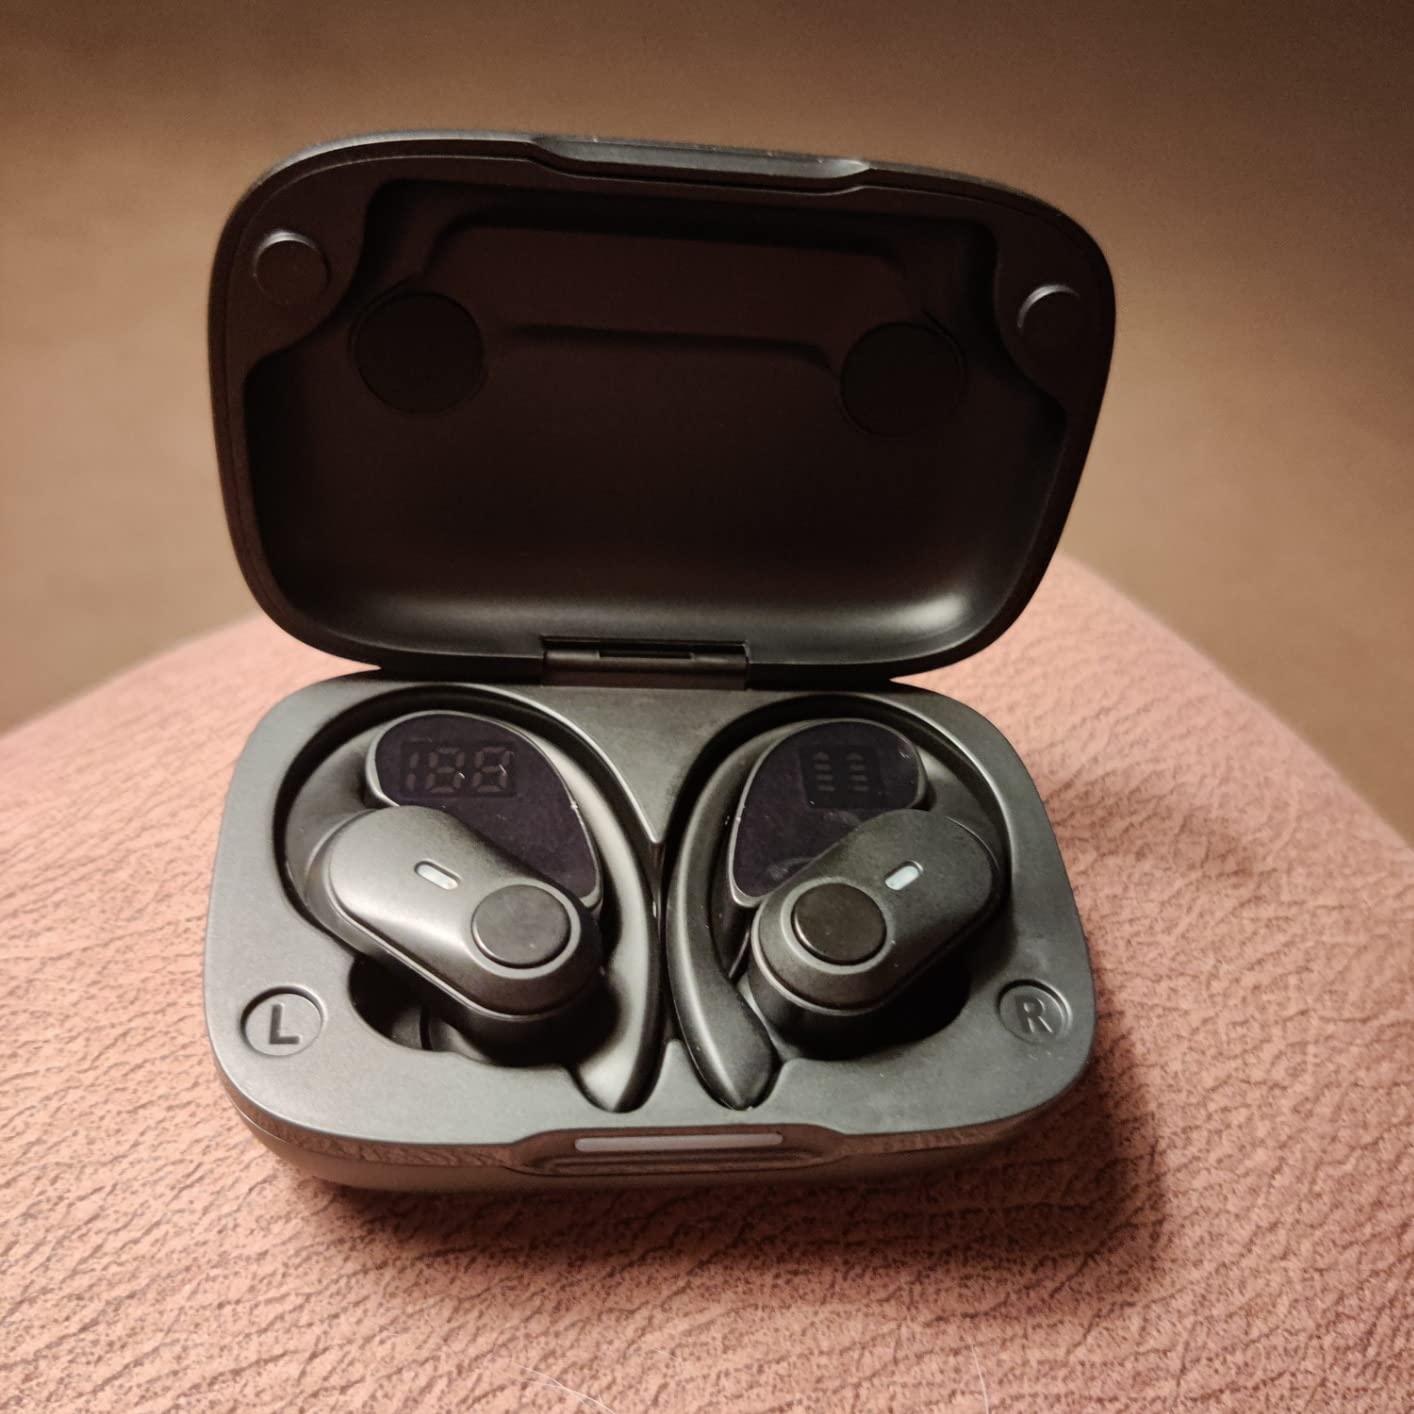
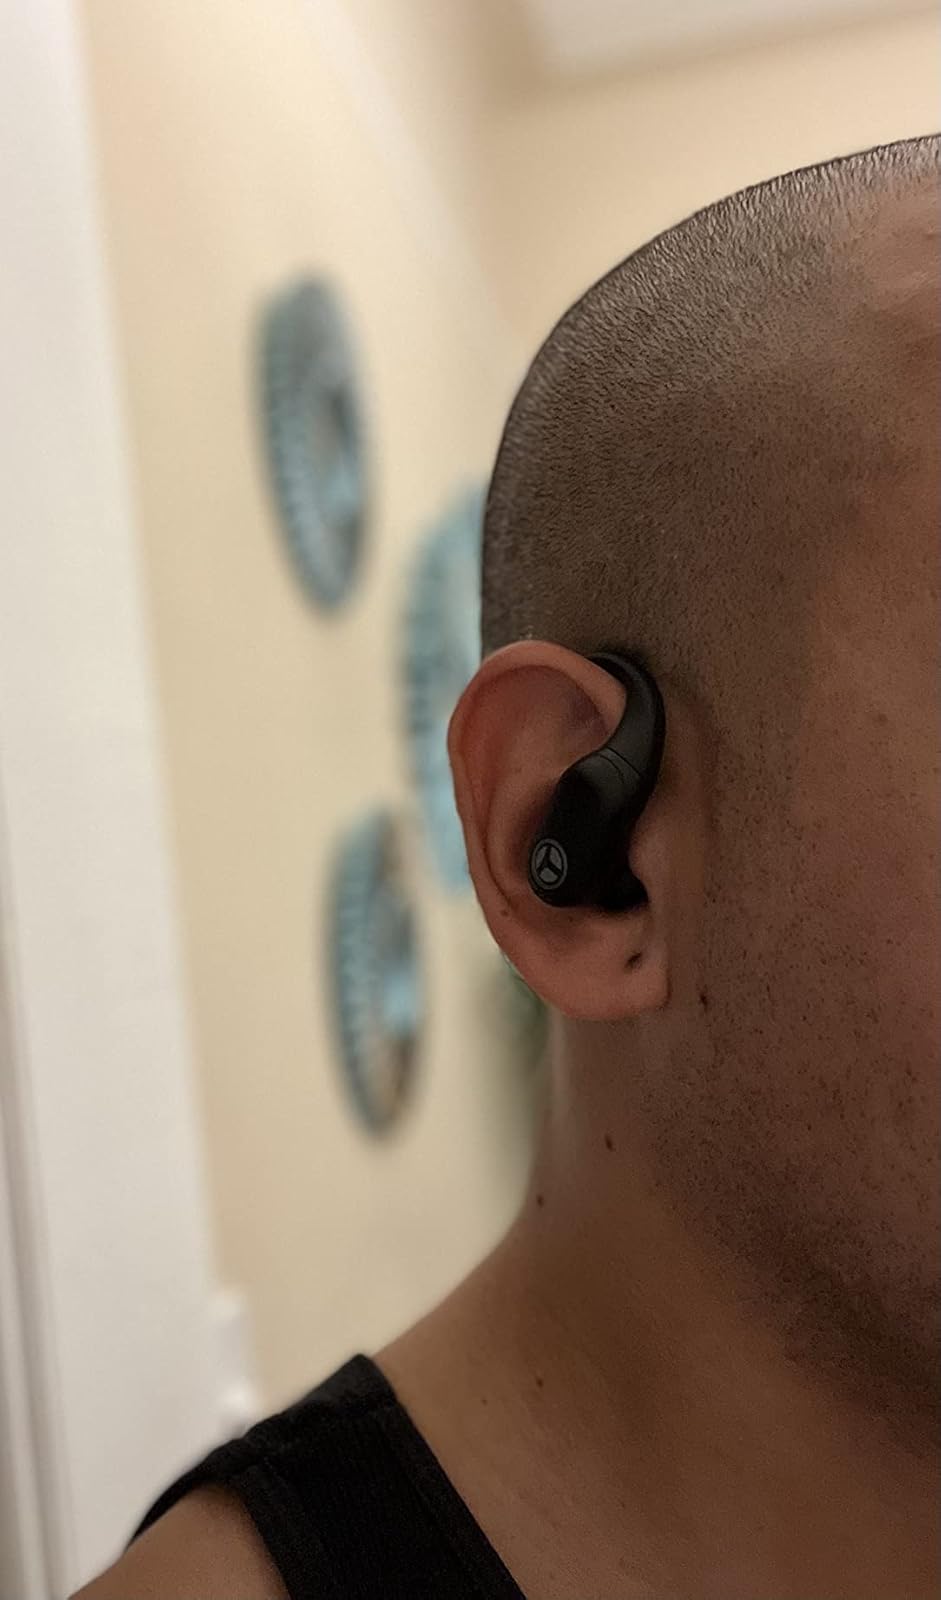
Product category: earbuds
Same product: no